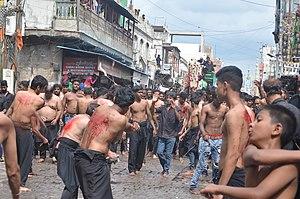
La Passion d’al-Hussein est le récit du martyr en 680 à Kerbala d’Al-Hussein ibn Ali, second fils d’Ali ibn Abi Talib et de Fatima, fille de Mahomet.